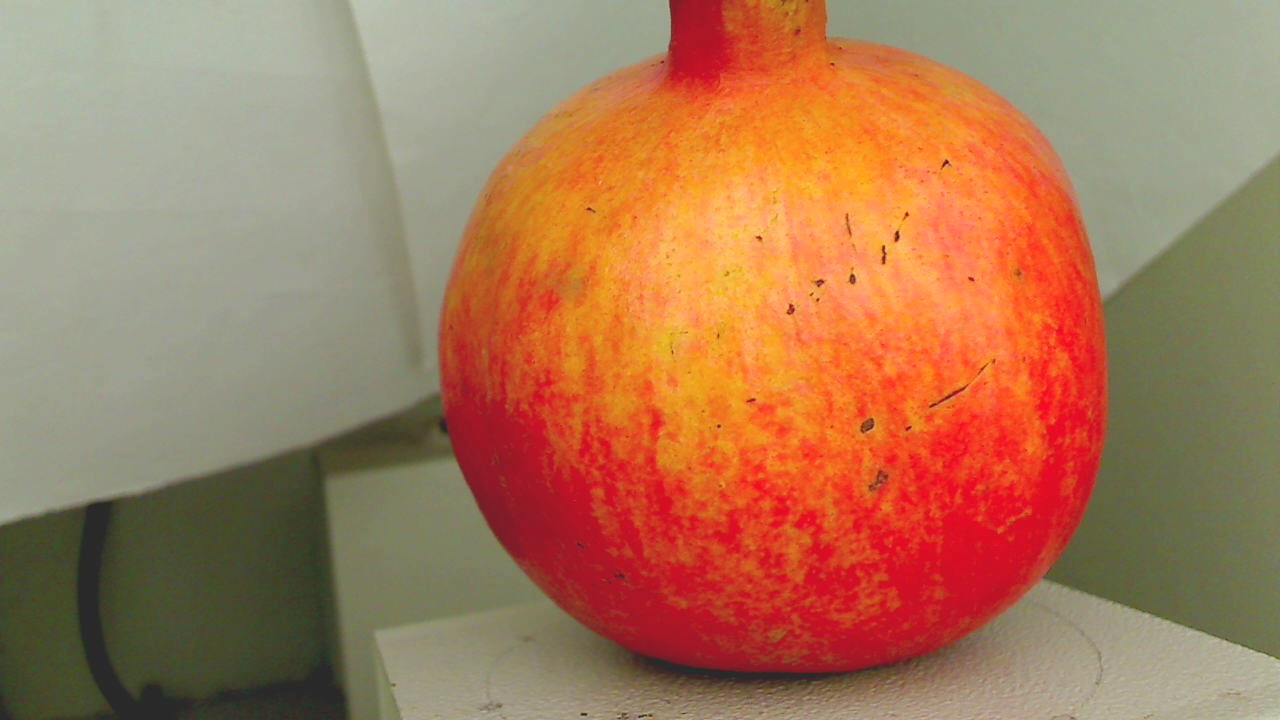
Grade: grade-1
Quality: quality-1